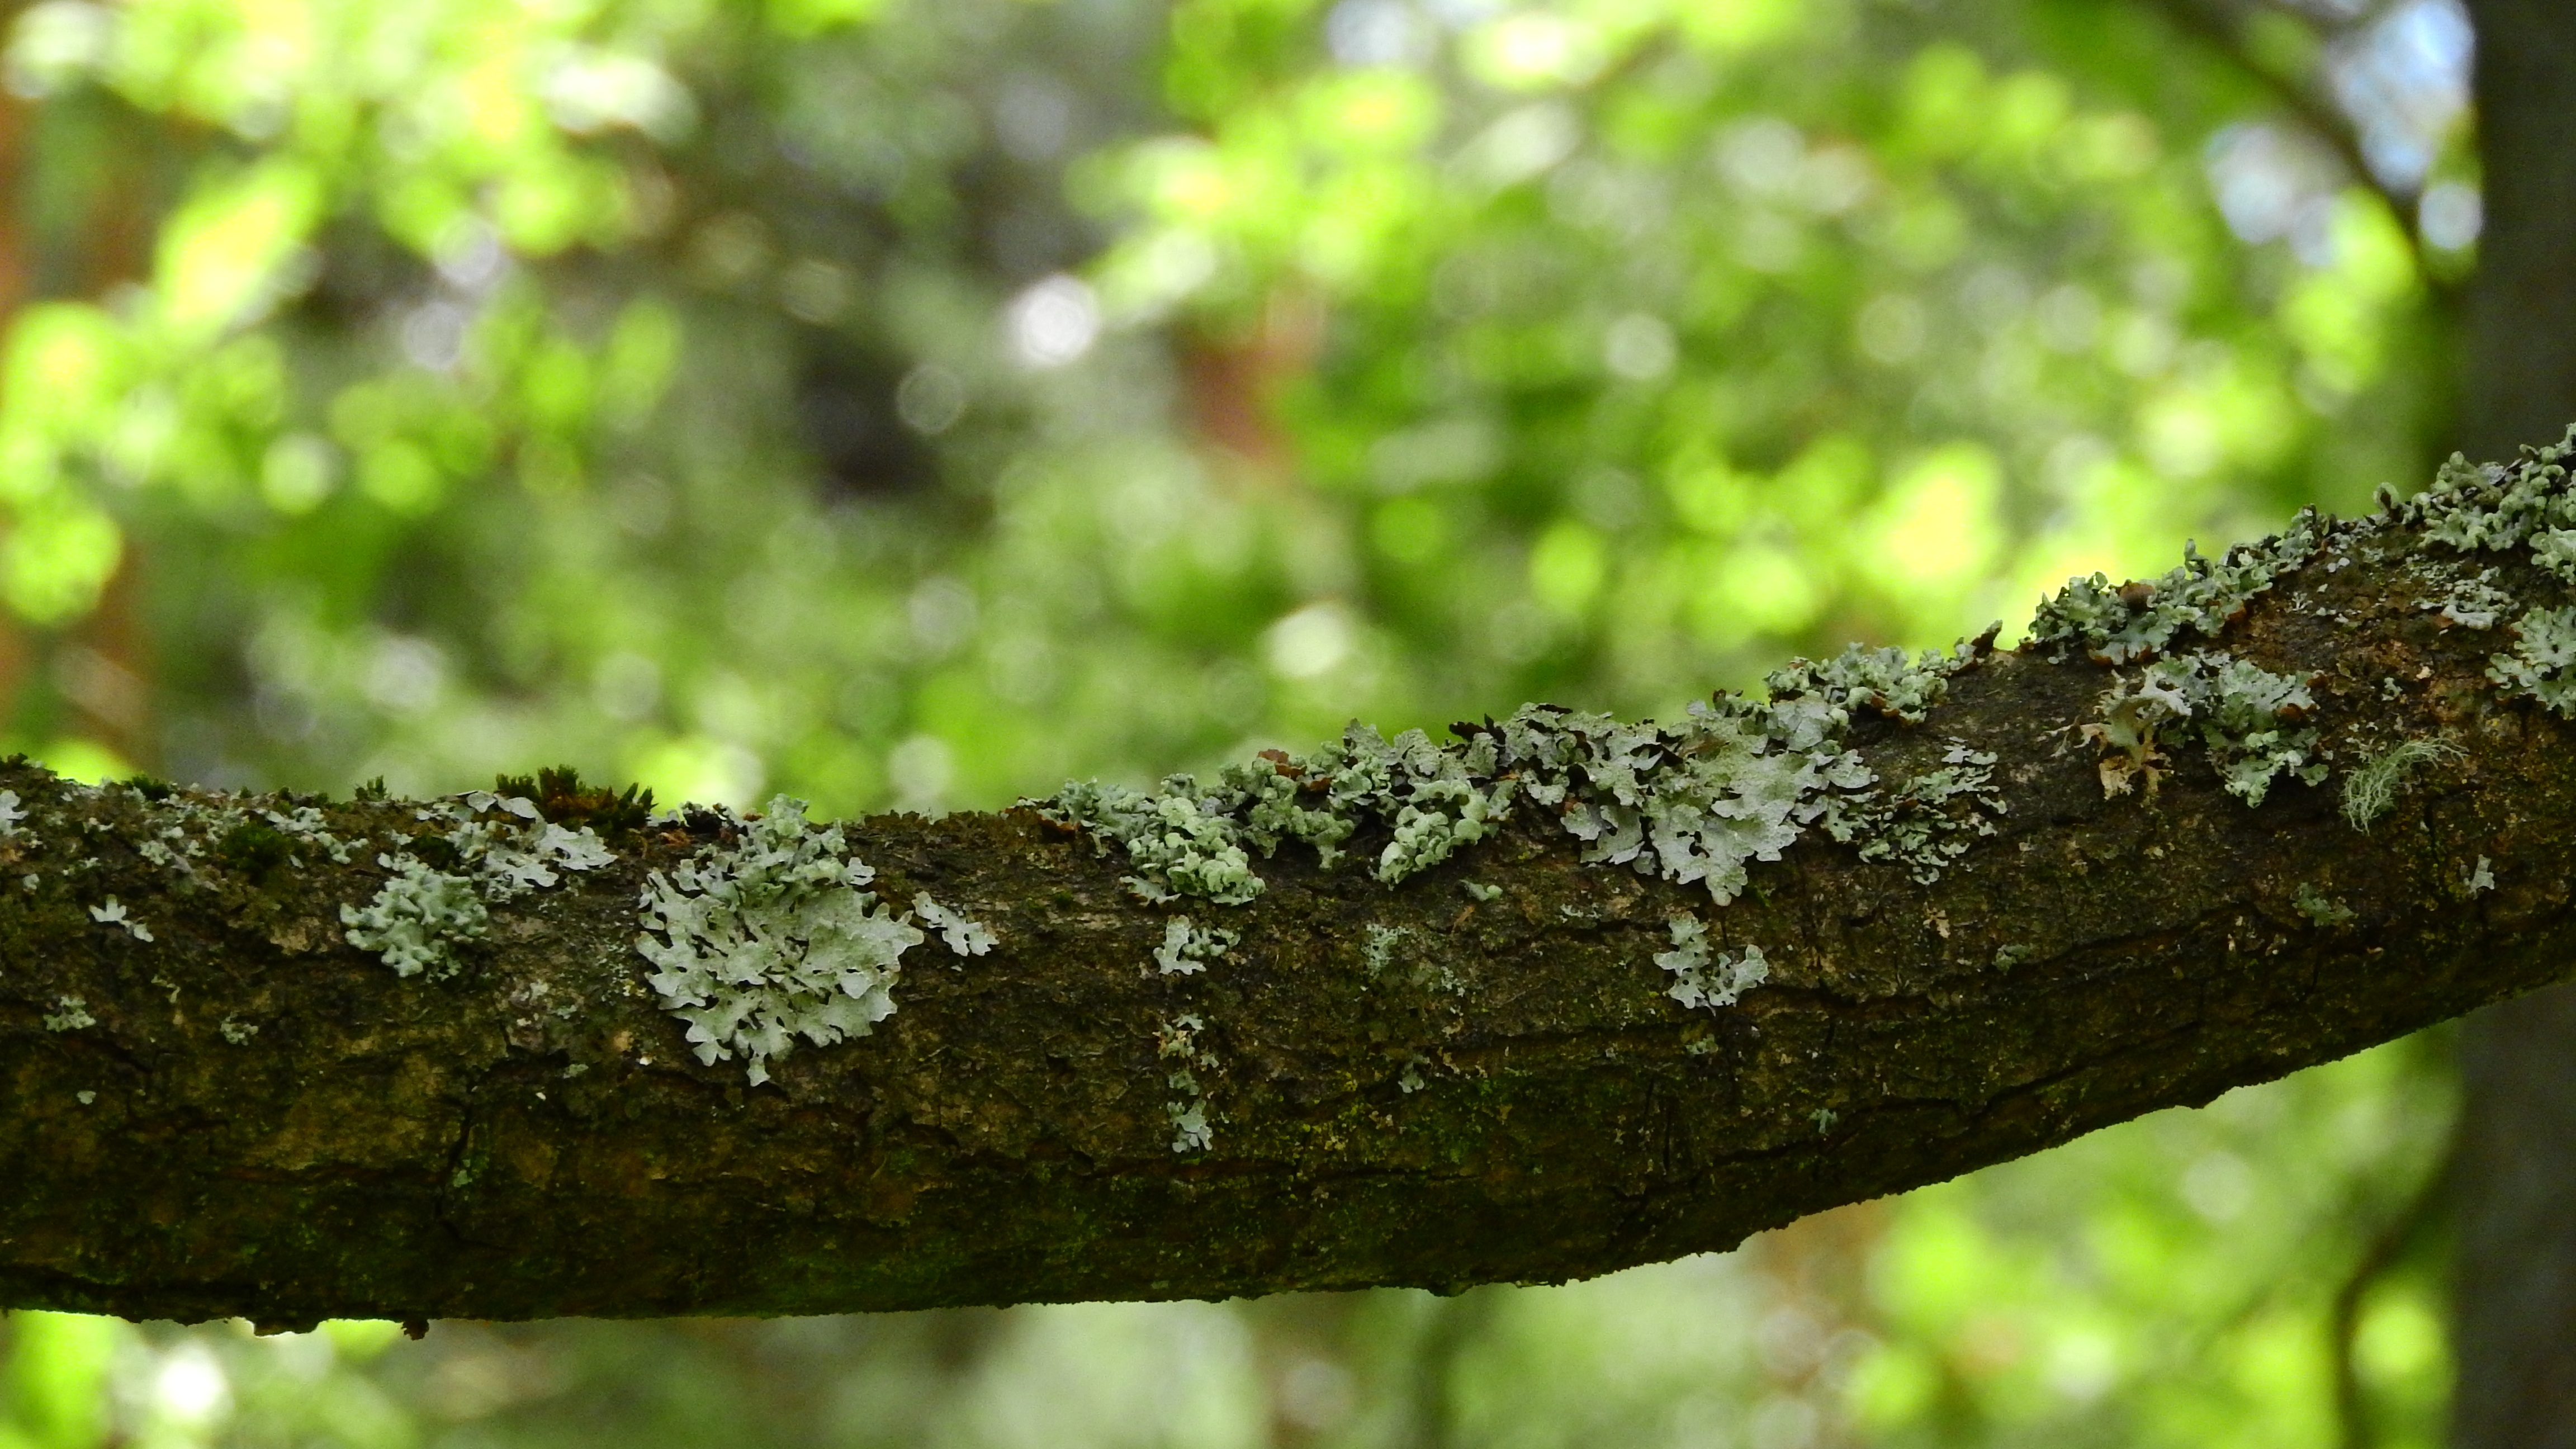
tree, nature, forest, grass, branch, plant, sunlight, leaf, flower, trunk, bark, wildlife, green, jungle, soil, botany, flora, fauna, close up, lichen, rainforest, macro photography, plant stem, woody plant